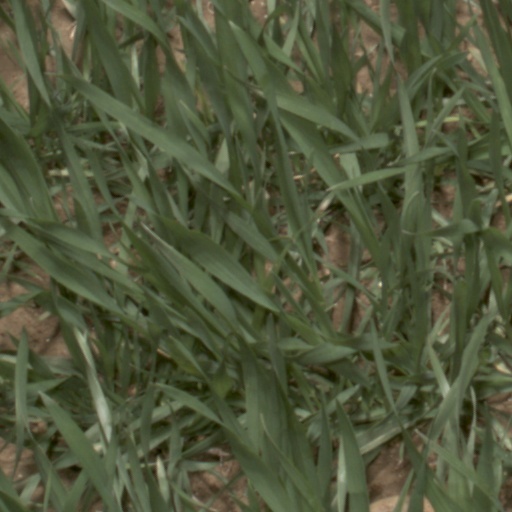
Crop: wheat